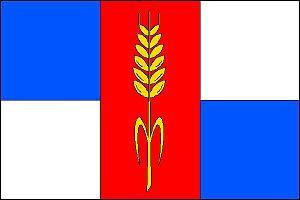
Počenice-Tetětice est une commune du district de Kroměříž, dans la région de Zlín, en Tchéquie. Sa population s'élevait à 697 habitants en 2018.